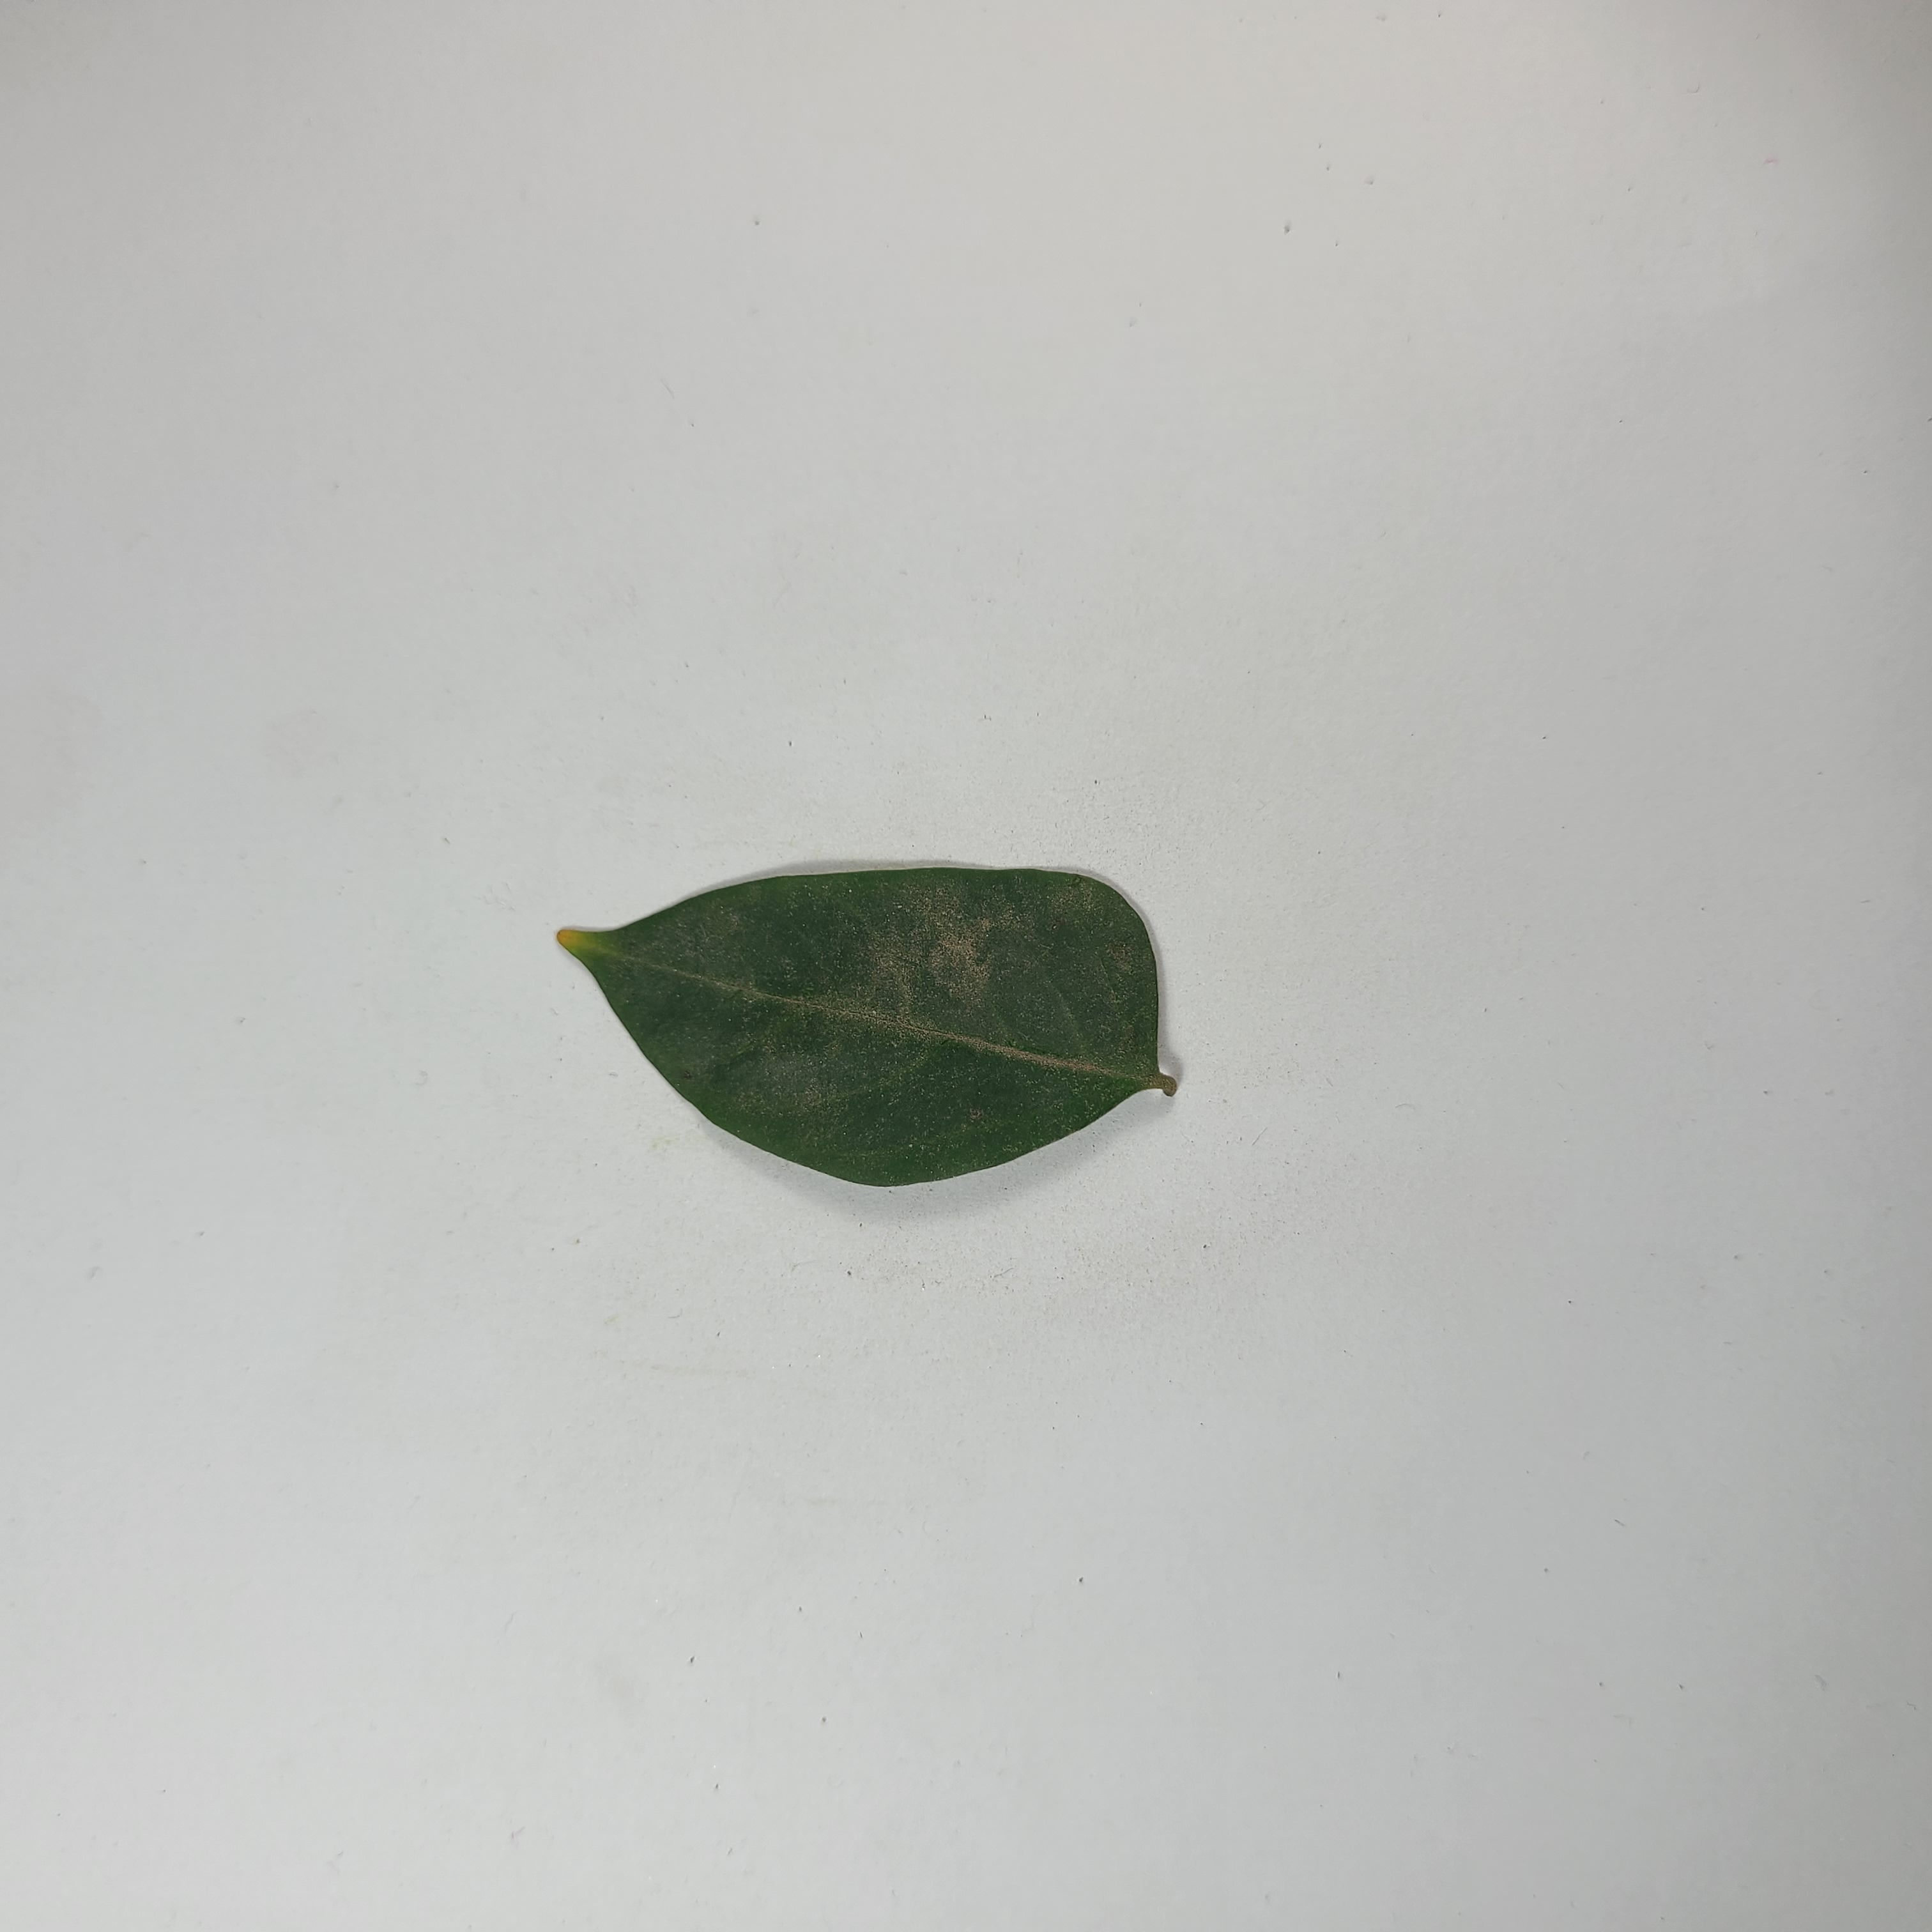
Label: Healthy Leaves